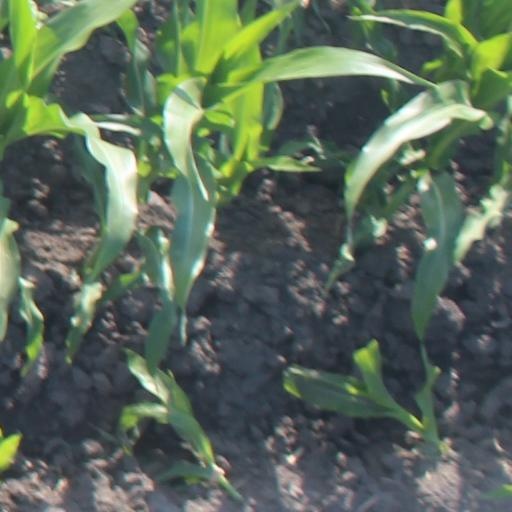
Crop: maize; corn